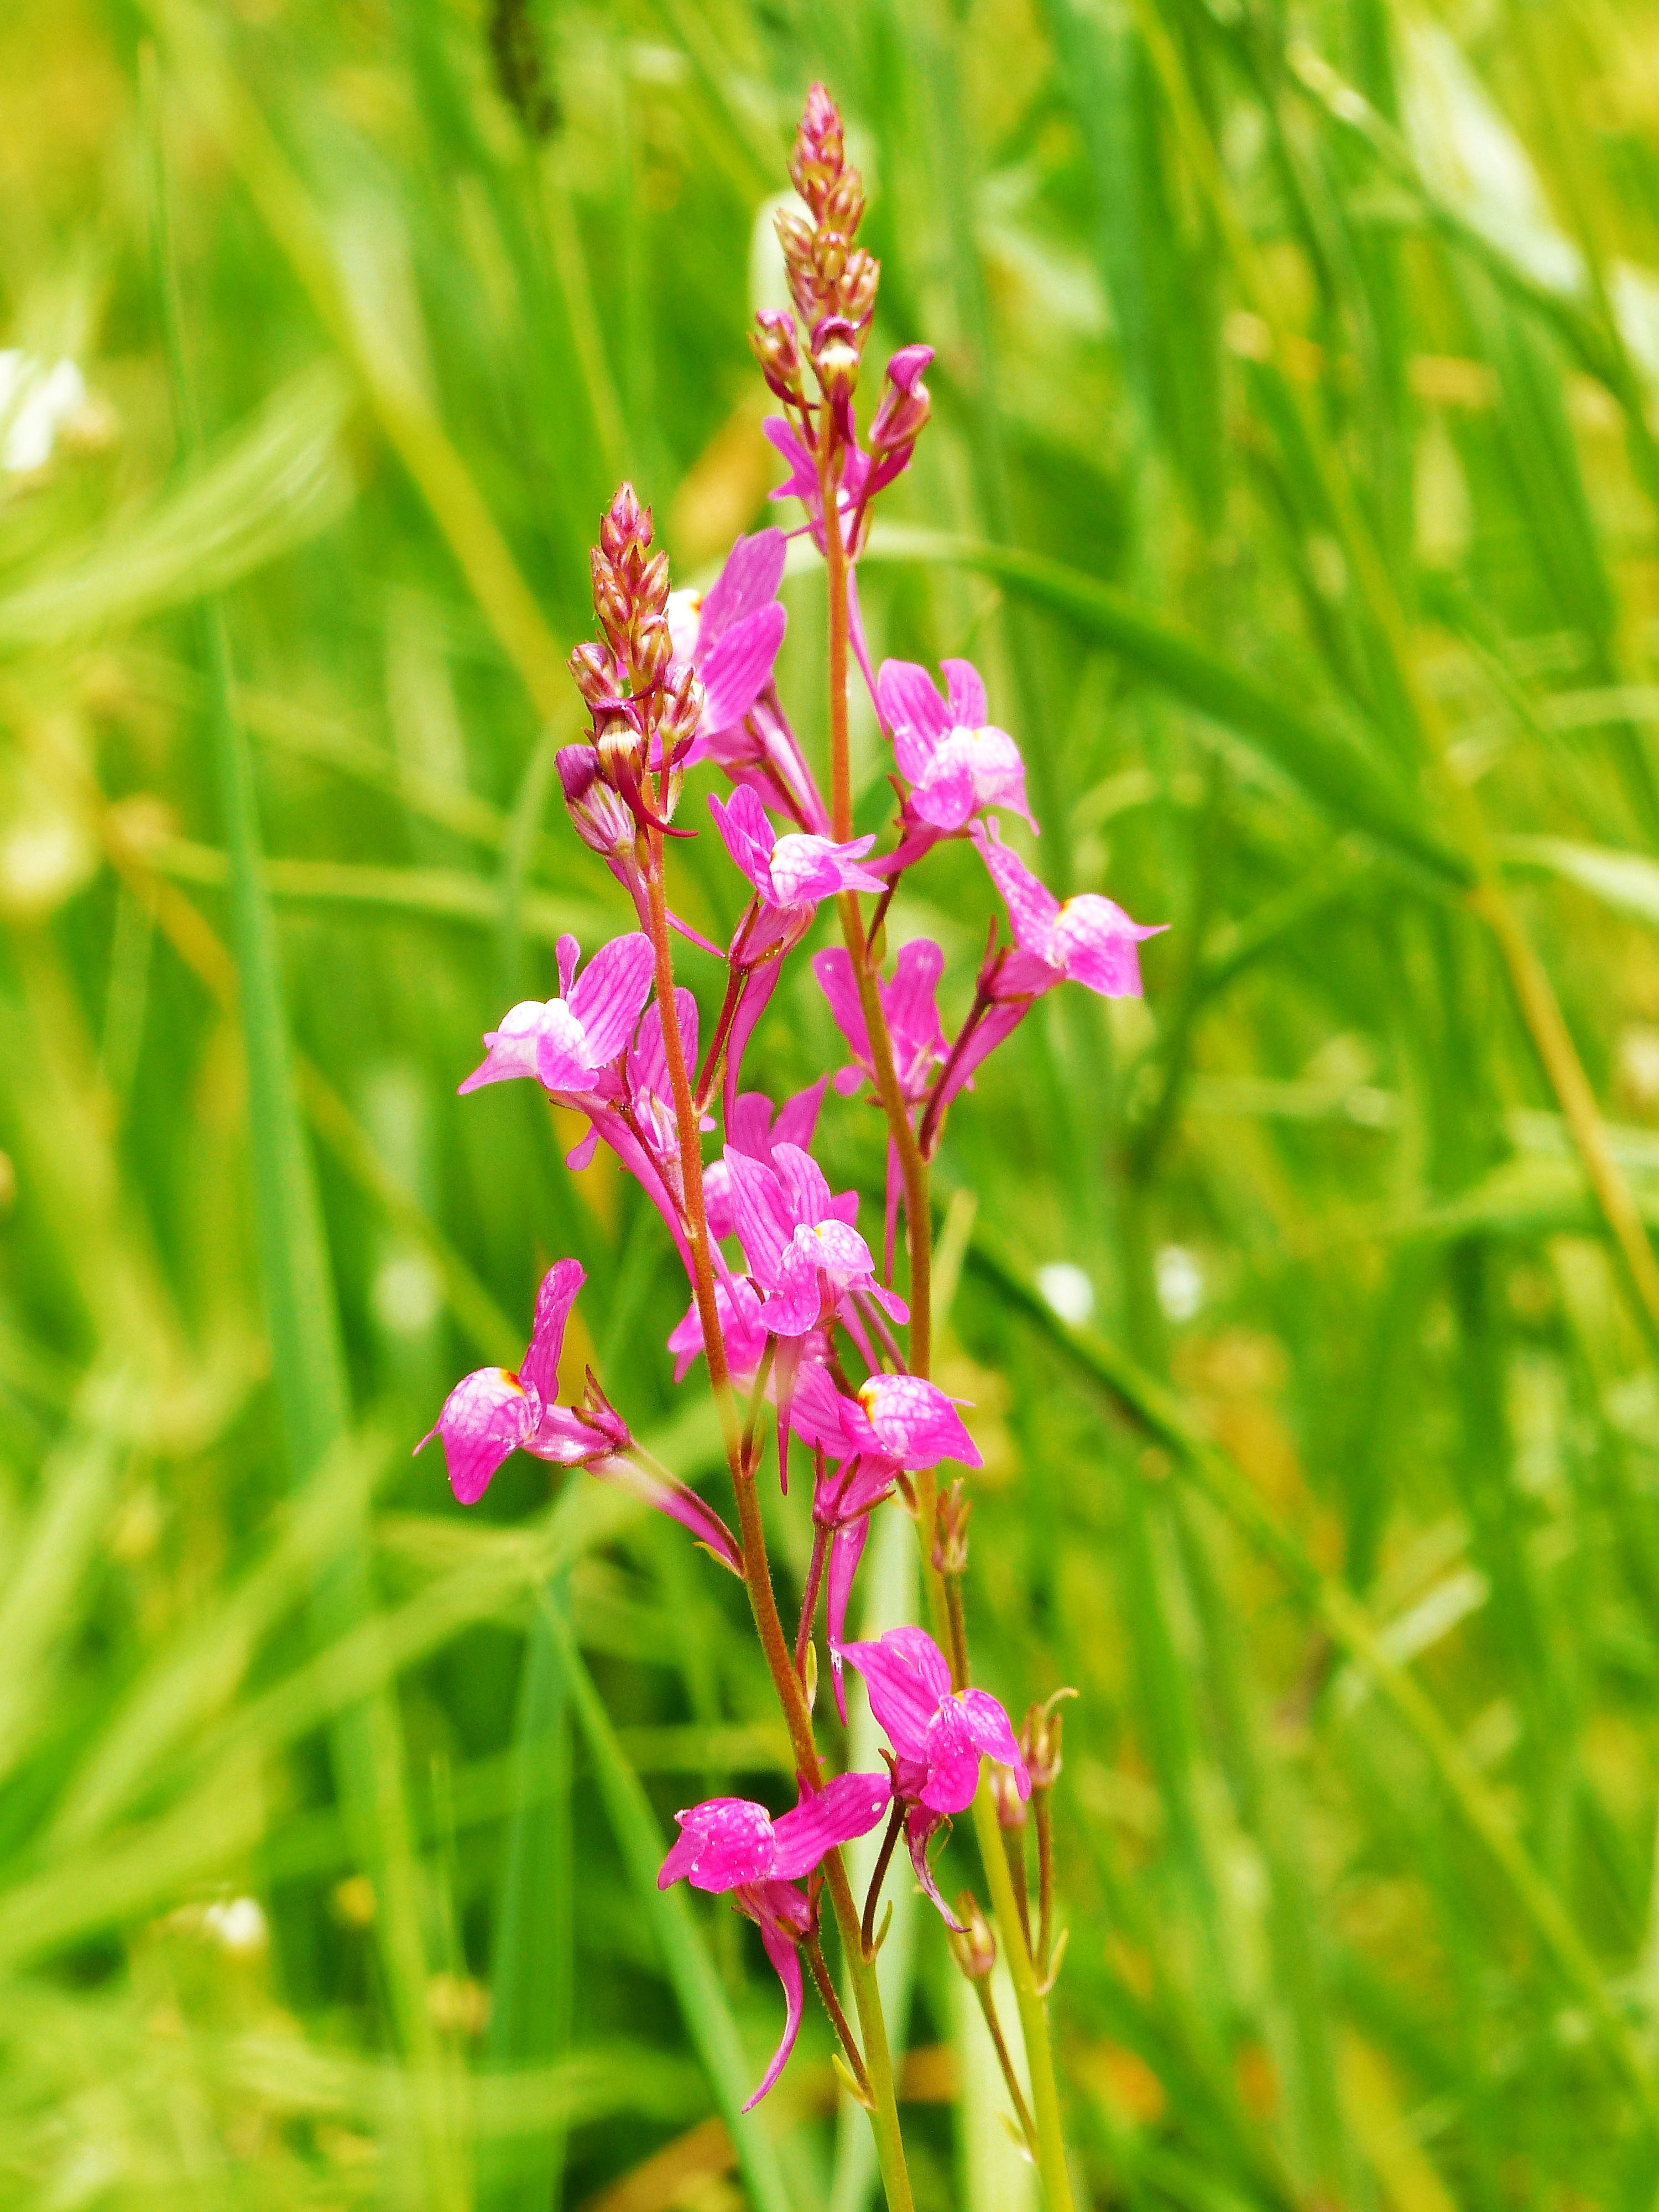
grass, plant, meadow, prairie, flower, herb, botany, close, flora, wildflower, pointed flower, flower meadow, macro photography, summer meadow, flowering plant, roadside toadflax, linum, purpurbl tiges toadflax, land plant, dactylorhiza praetermissa, fumaria